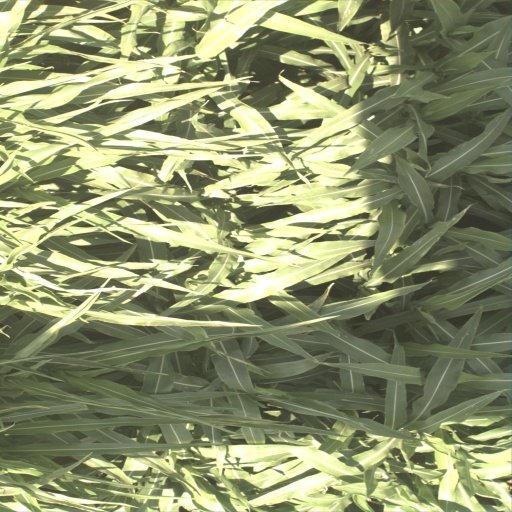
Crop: sorghum